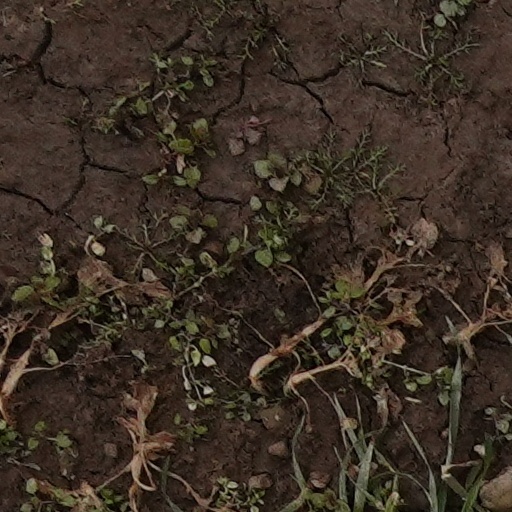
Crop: wheat